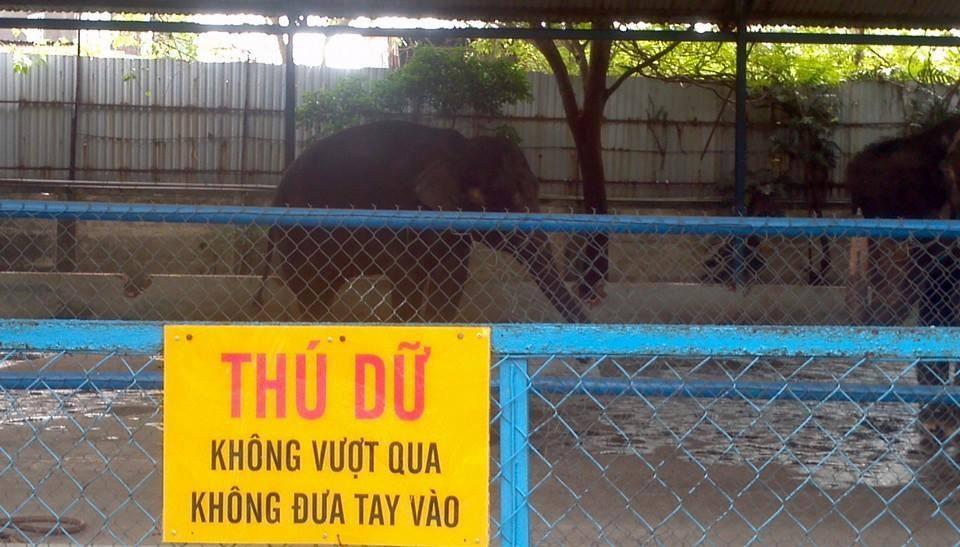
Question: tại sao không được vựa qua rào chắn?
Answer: vì có thú dữ